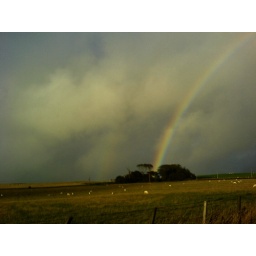
Taken with my phone camera while in the passenger seat on the way home from work!